Latch seal

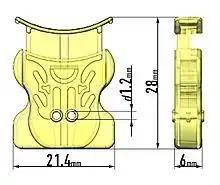
Latch seal size

A latch seal is a product which helps limit access to private facilities for people without permits. А high level of strength plastic is used for the manufacture of seals. In order to protect are used the unique number which is applied to the case and closing security seal design (an insert). There are various options for the application of a unique number: laser marking (you can't change the number or erase), pad printing, engraving.